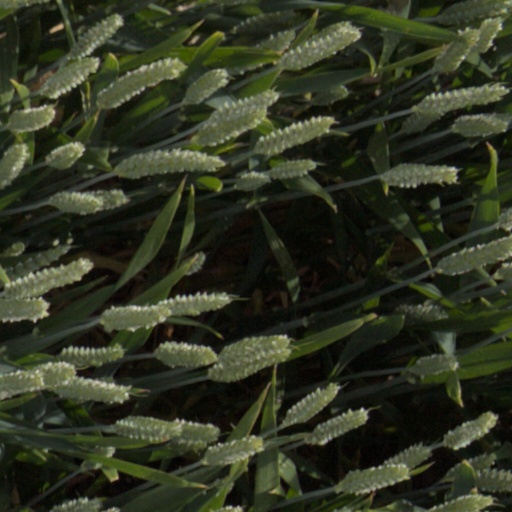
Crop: wheat